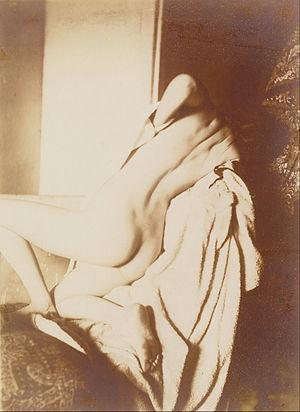
Hilaire Germain Edgar de Gas, dit Edgar Degas, né le 19 juillet 1834 à Paris et mort le 27 septembre 1917 dans la même ville, est un artiste peintre, graveur, sculpteur et photographe, naturaliste et impressionniste français.